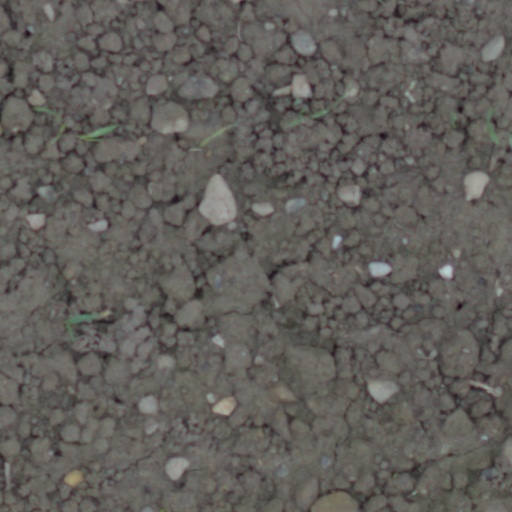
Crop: wheat